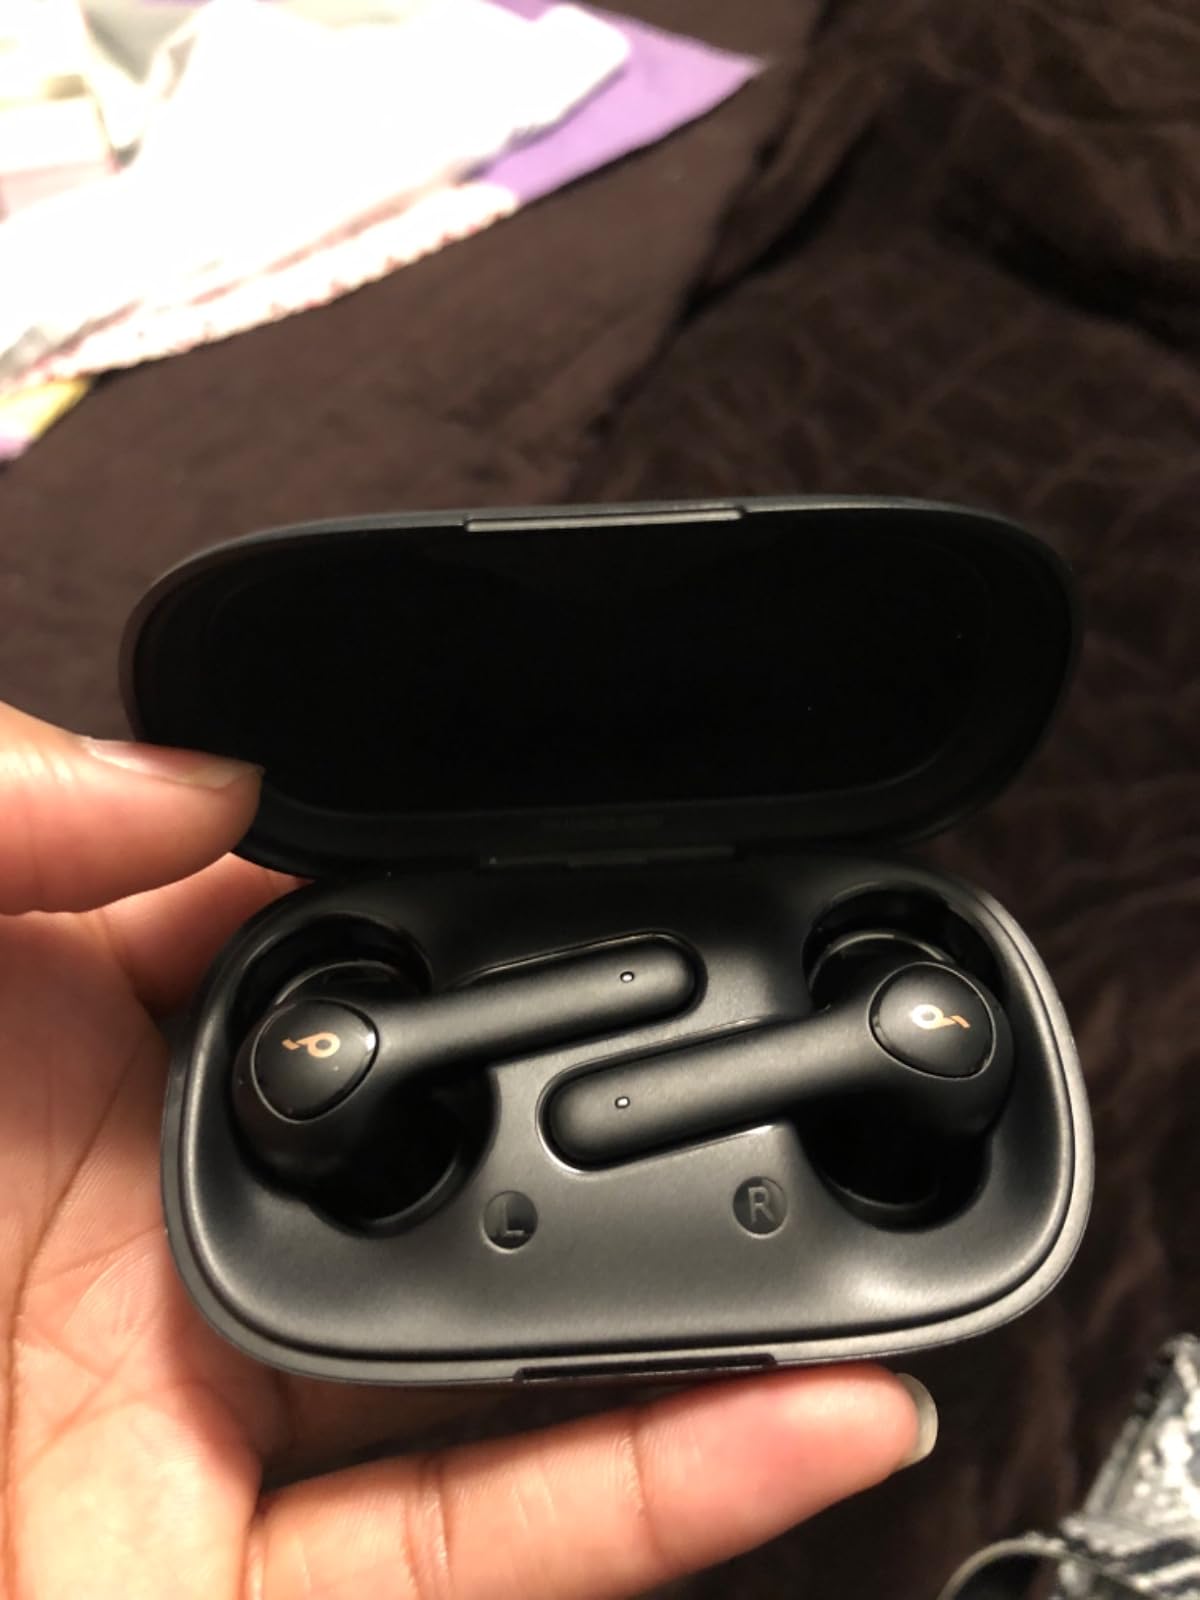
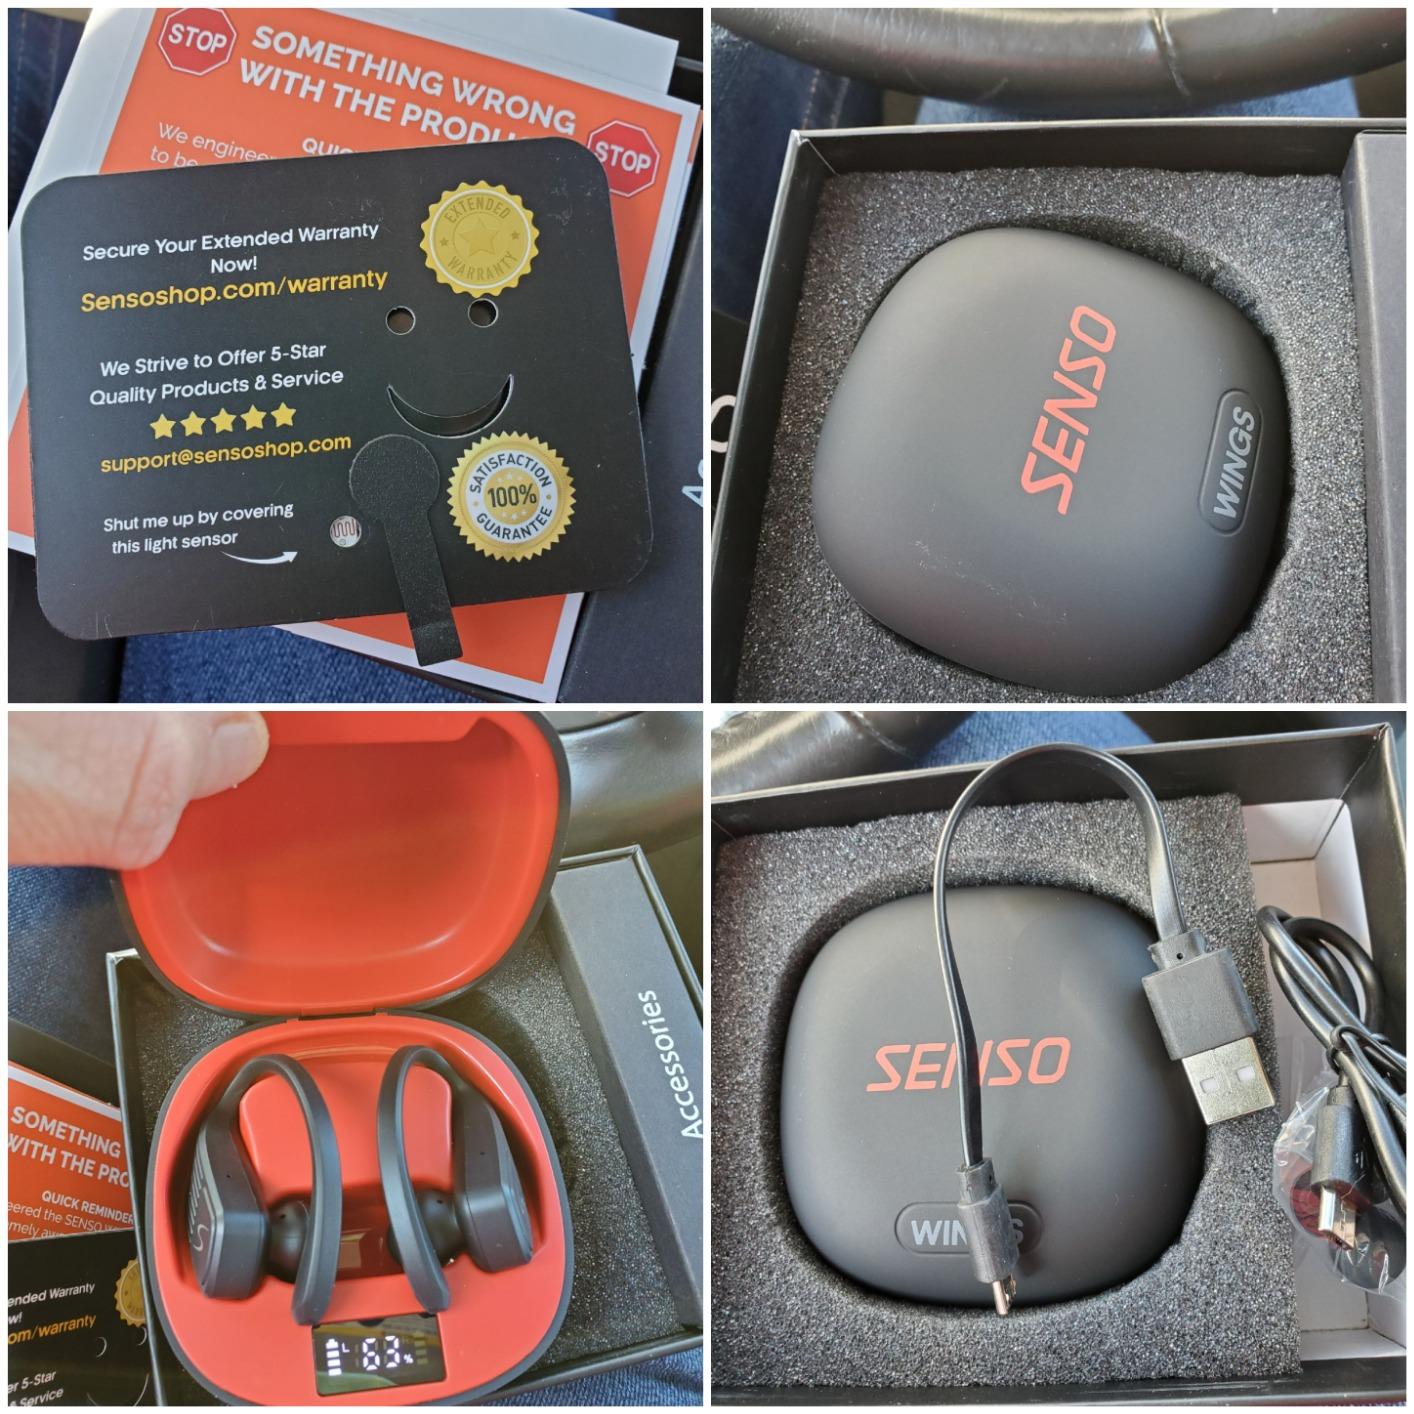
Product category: earbuds
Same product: no